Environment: real
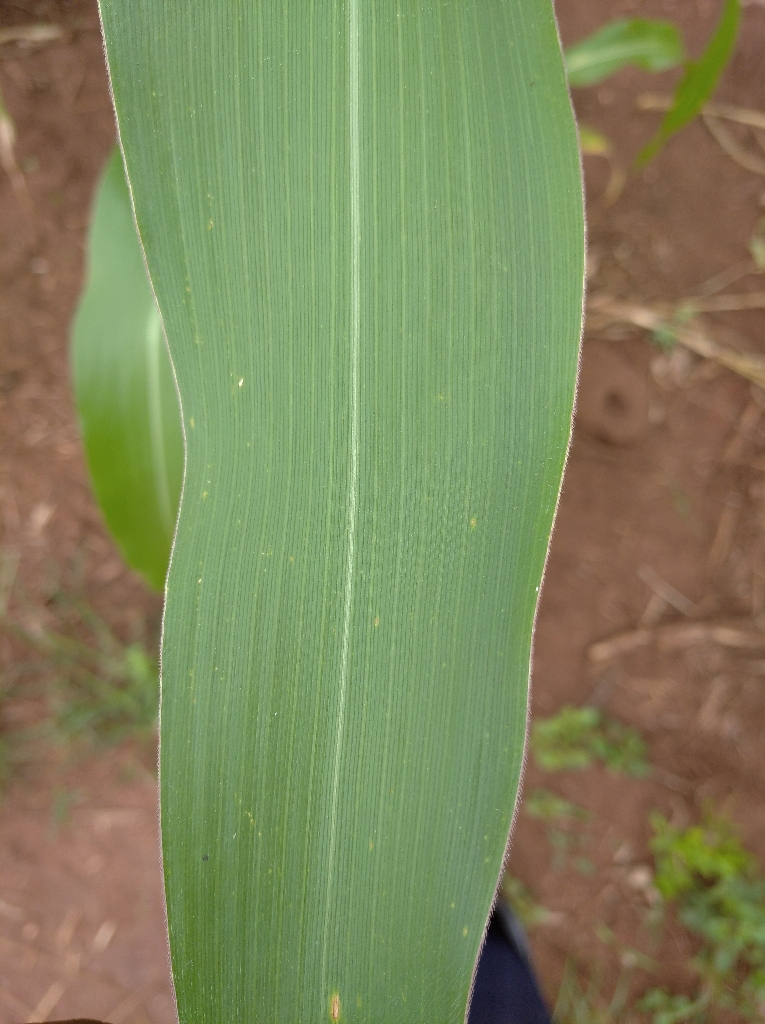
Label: healthy